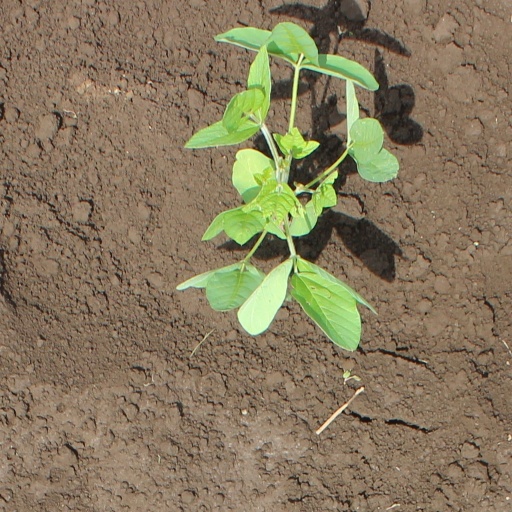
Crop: soybean